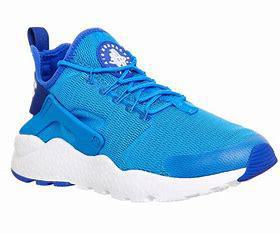
Brand: Nike
Model: Air Huarache Run Ultra